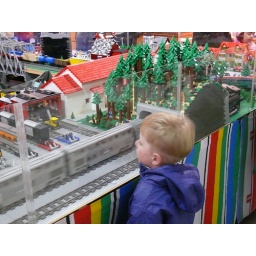
A kid watching the train go by with his nose pressed to the glass (actually, Plexiglas).